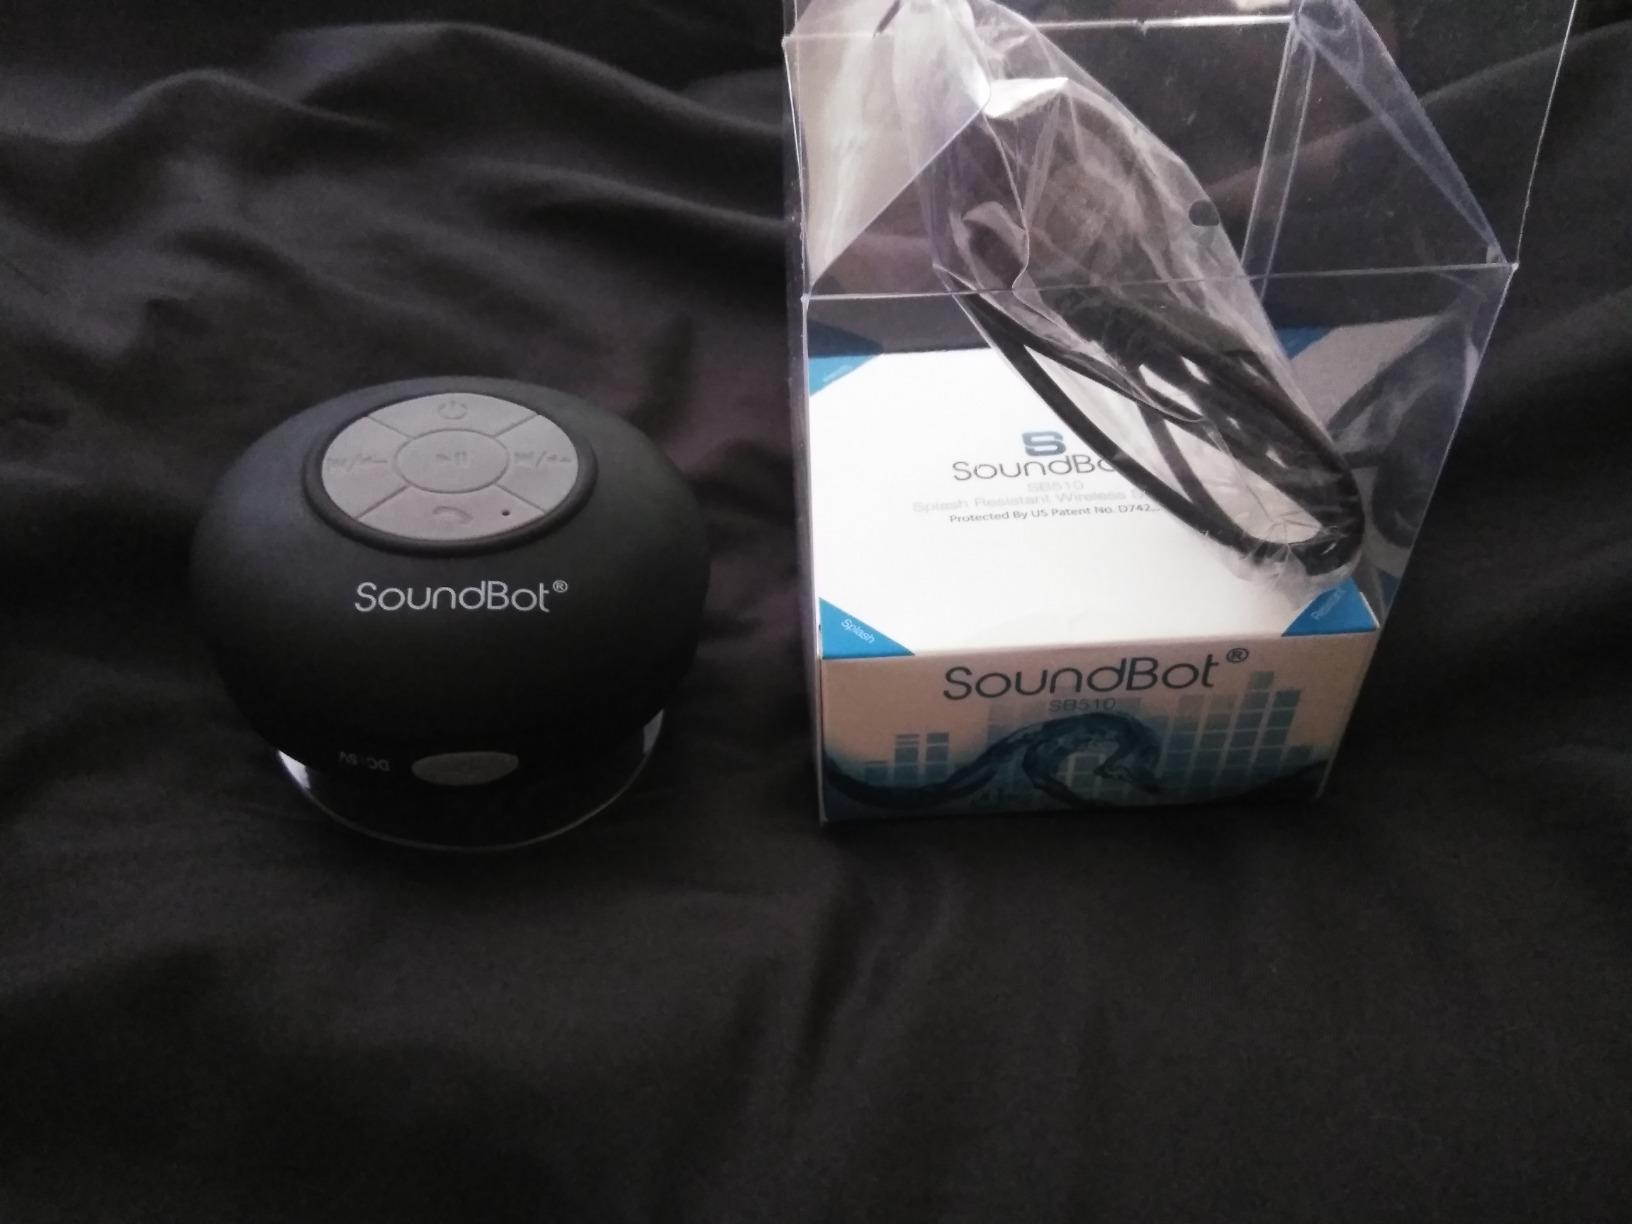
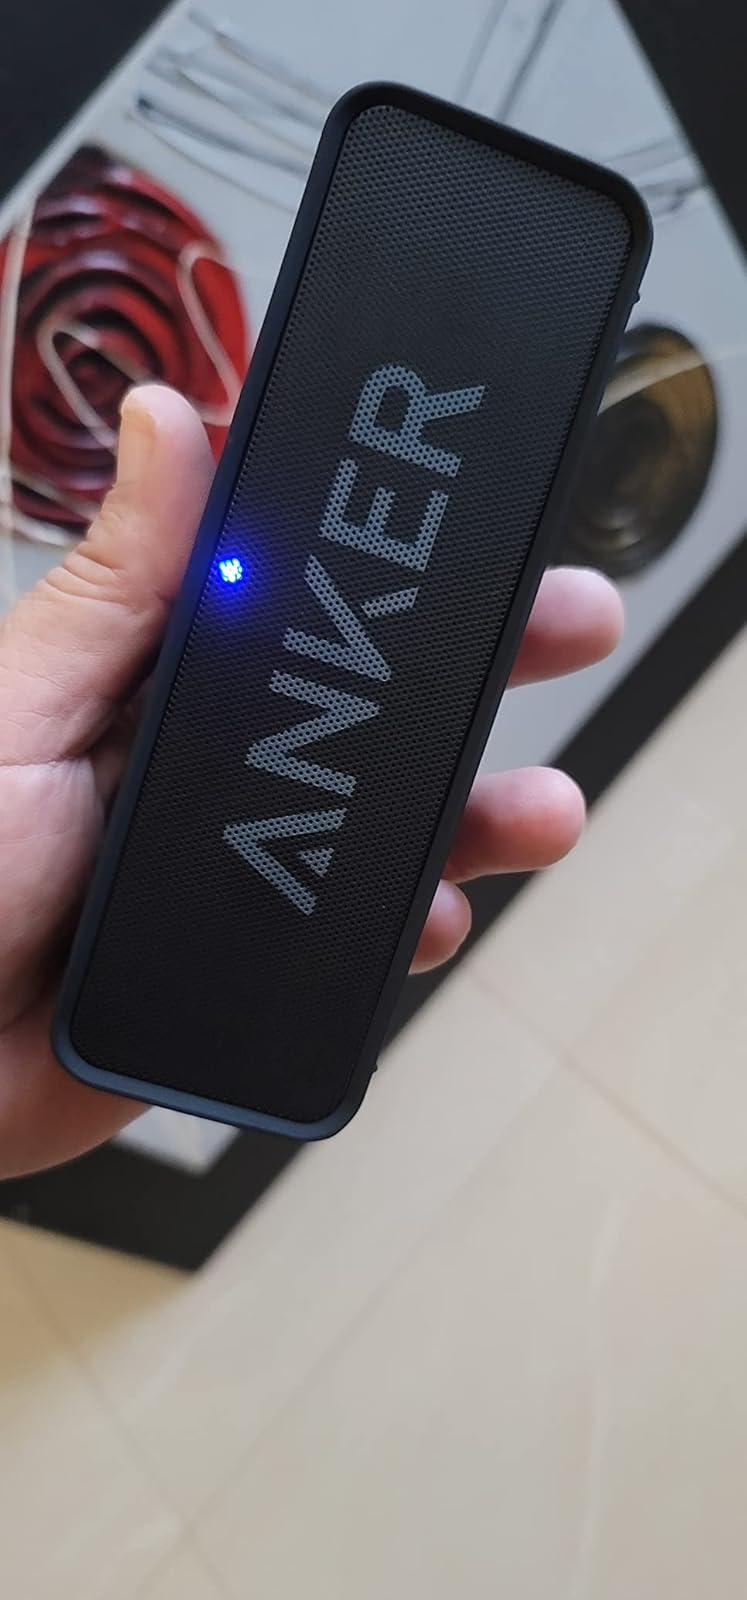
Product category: speaker
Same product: no